Thovalai

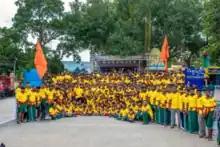

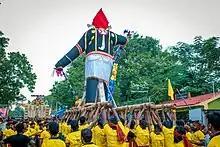

Article in "The Lure Express" about the market